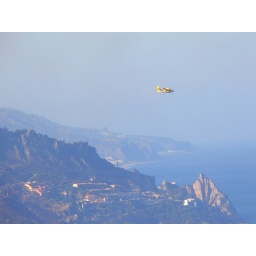
a flying boat in the Sicilian's sky